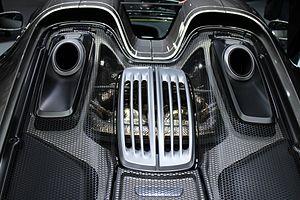
La Porsche 918 Spyder est une supercar hybride rechargeable du constructeur allemand de voitures de sport Porsche produite de 2013 à 2015. Remplaçante de la Carrera GT, la 918 est mue par un moteur thermique traditionnel V8 secondé par deux moteurs électriques.